Question: Please indicate a possible affordance area of the boxing_punching_bag that can be used for punching
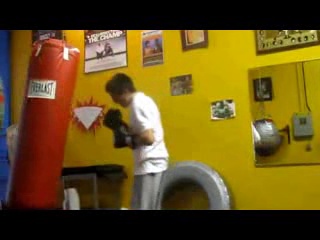
Answer: [10.5, 41, 76.5, 201]